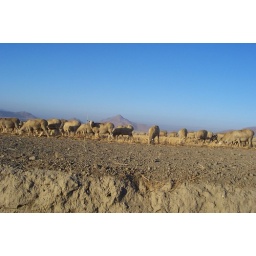
Stroll under the blue sky